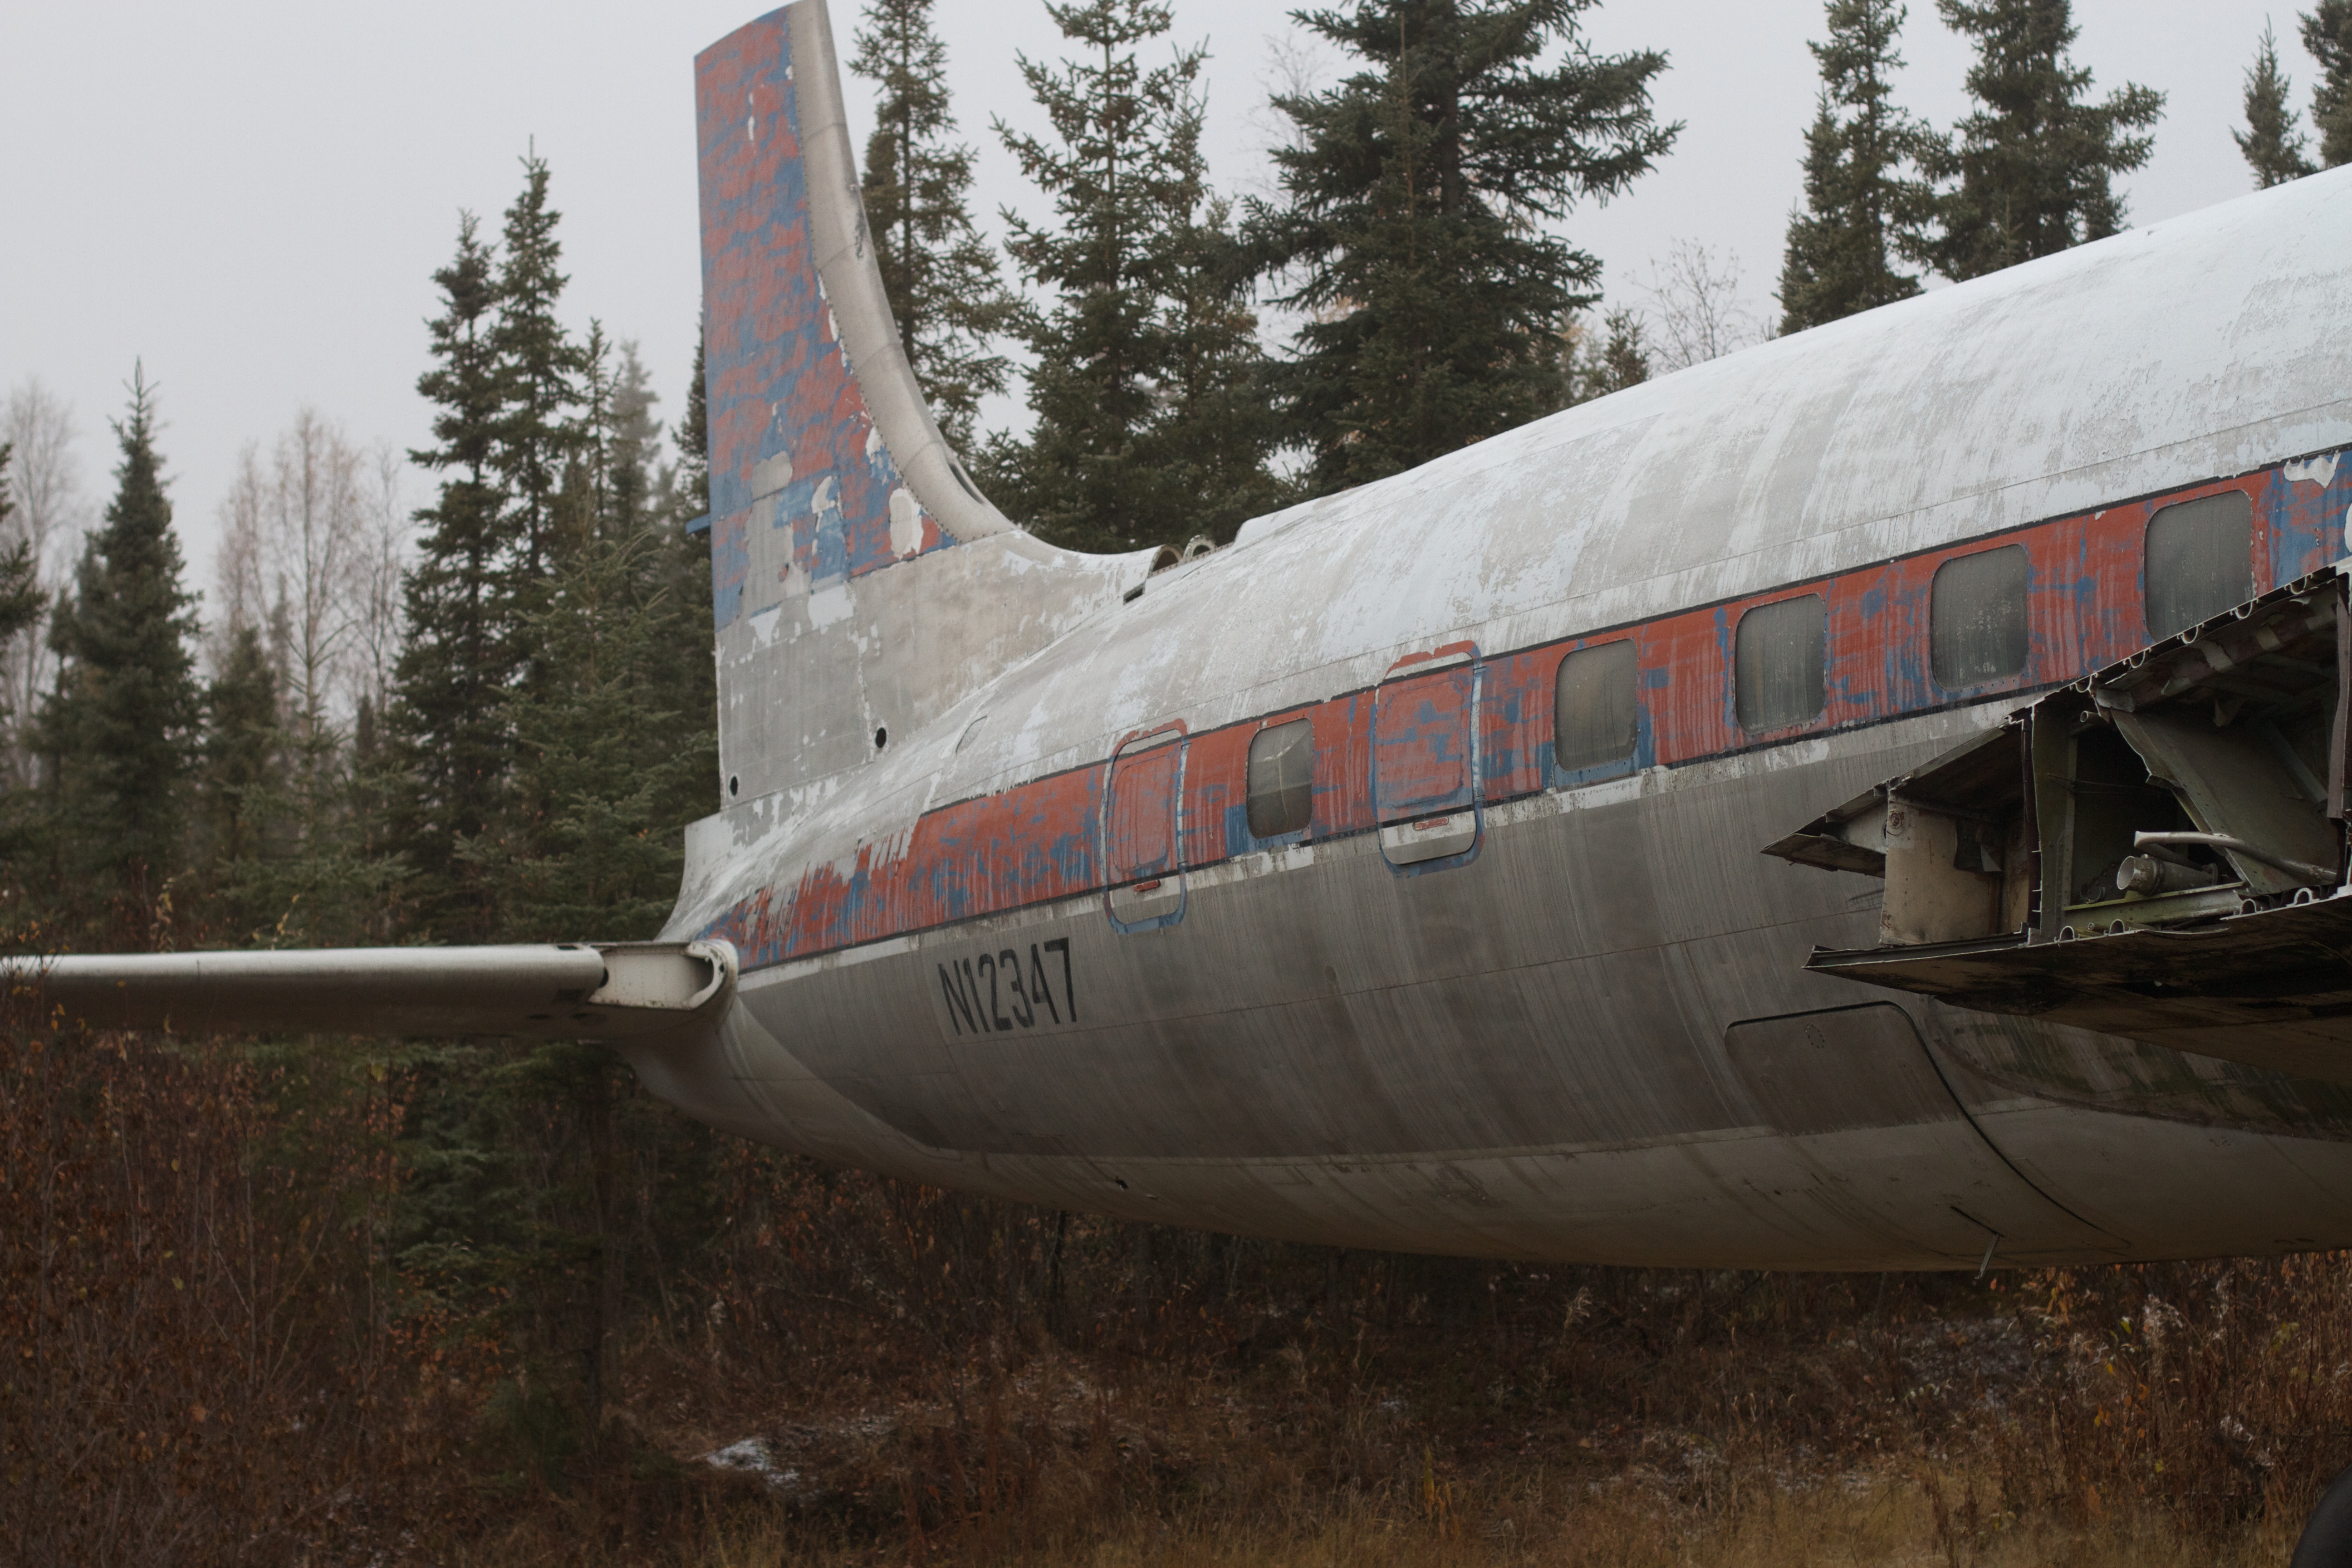
wing, airplane, aircraft, vehicle, airline, aviation, flight, airliner, air force, boeing 737, atmosphere of earth, narrow body aircraft